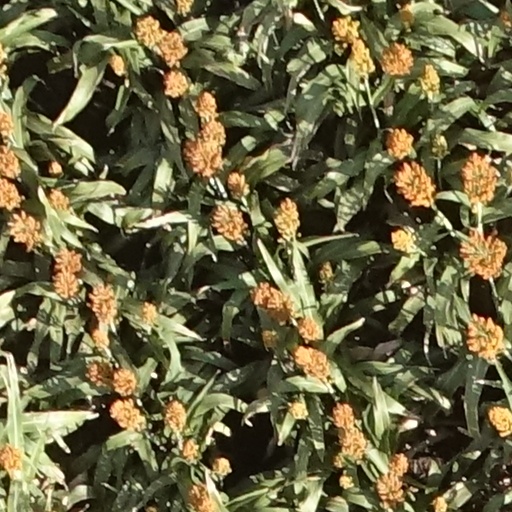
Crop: sorghum